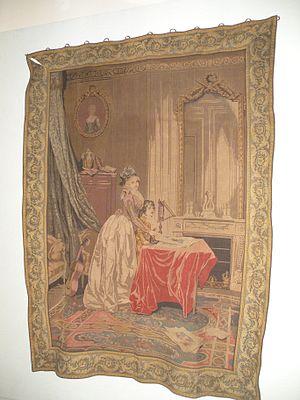
tapisserie de beauvais mme Danton et son fils utilisant un zograscope XIX s